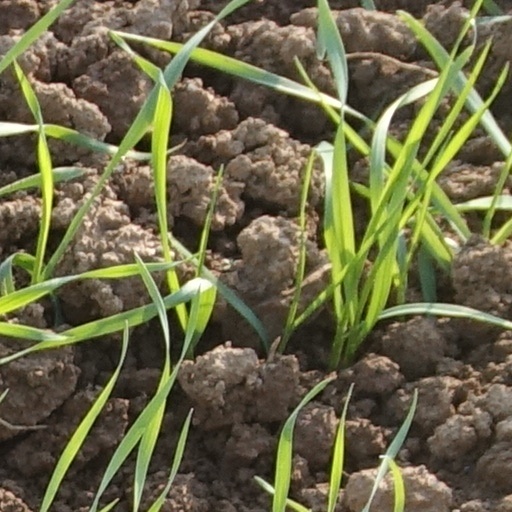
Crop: wheat